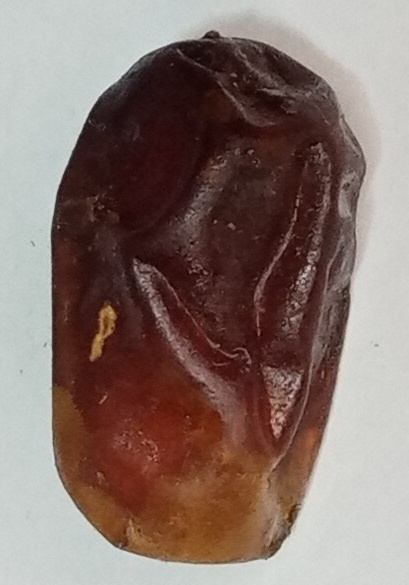
Variety: aseel
Size: large
Grade: grade-1